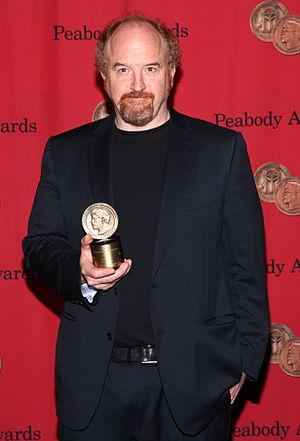
Louie est une série télévisée américaine en 61 épisodes d'environ 23 minutes créée, écrite, réalisée, produite et montée par Louis C.K. et diffusée entre le 29 juin 2010 et le 28 mai 2015 sur FX et en simultané sur FX Canada. Le comédien interprète également le rôle principal, dans une version fictive de lui-même. La série a un format atypique à la télévision américaine car elle consiste en une succession d'histoires souvent indépendantes mais se rapprochant d'un thème central par épisode, ponctuées par des numéros de stand-up en public dans l'un des comedy clubs de New York.